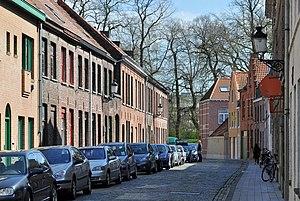
Bruges (Belgique)